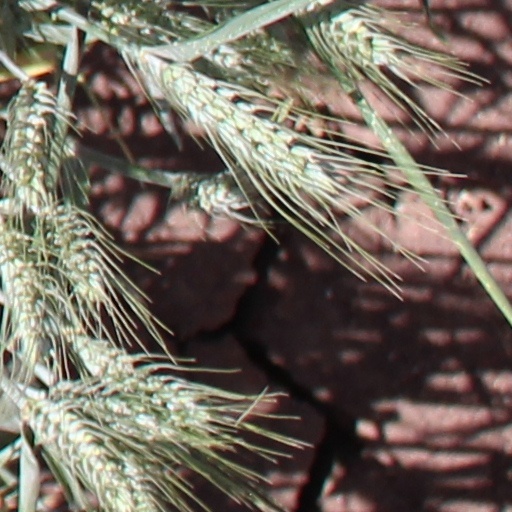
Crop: wheat